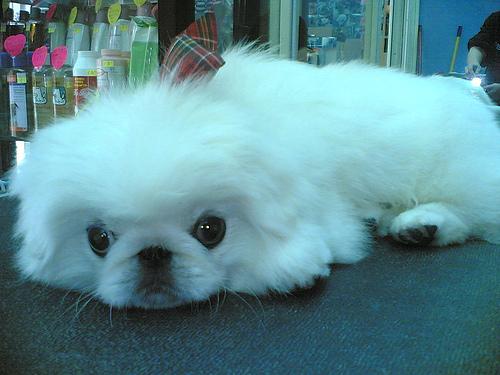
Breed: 480-n000125-Pekinese